Asteroid

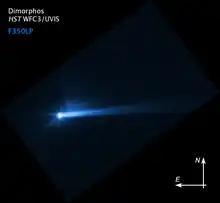
Dimorphos and the tail created after the DART impact, photo by the Hubble Space Telescope

Active asteroids are objects that have asteroid-like orbits but show comet-like visual characteristics. That is, they show comae, tails, or other visual evidence of mass-loss (like a comet), but their orbit remains within Jupiter's orbit (like an asteroid). These bodies were originally designated main-belt comets (MBCs) in 2006 by astronomers David Jewitt and Henry Hsieh, but this name implies they are necessarily icy in composition like a comet and that they only exist within the main-belt, whereas the growing population of active asteroids shows that this is not always the case.